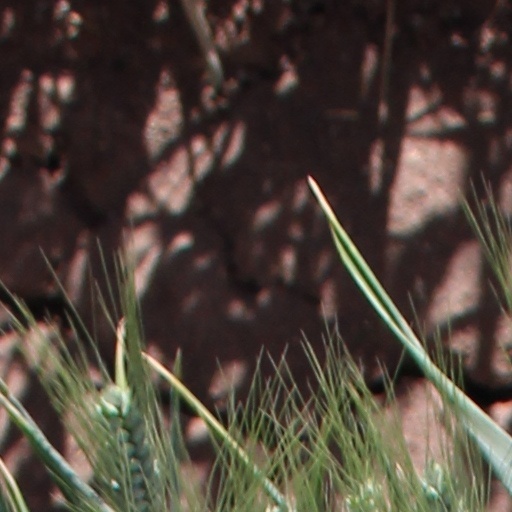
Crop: wheat